German question

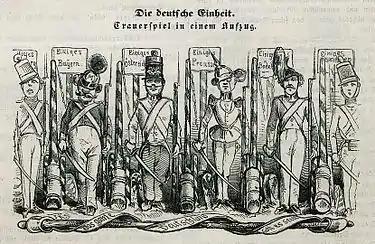
German unity as fiasco with each state viewing itself separate. Cartoon from , 1848.Caption reads: "German Unity. A Tragedy in one Act."

The "German question" was a debate in the 19th century, especially during the Revolutions of 1848, over the best way to achieve a unification of all or most lands inhabited by Germans. From 1815 to 1866, about 37 independent German-speaking states existed within the German Confederation. The ' ("Greater German solution") favored unifying all German-speaking peoples under one state, and was promoted by the Austrian Empire and its supporters. The ' ("Lesser German solution") sought to unify only the northern German states and did not include any part of Austria (either its German-inhabited areas or its areas dominated by other ethnic groups); this proposal was favored by the Kingdom of Prussia.